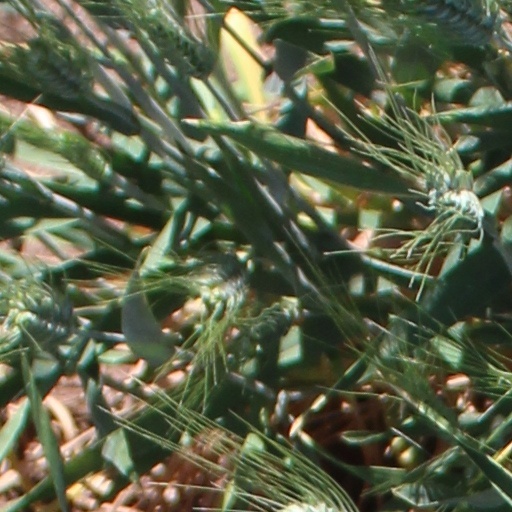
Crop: wheat